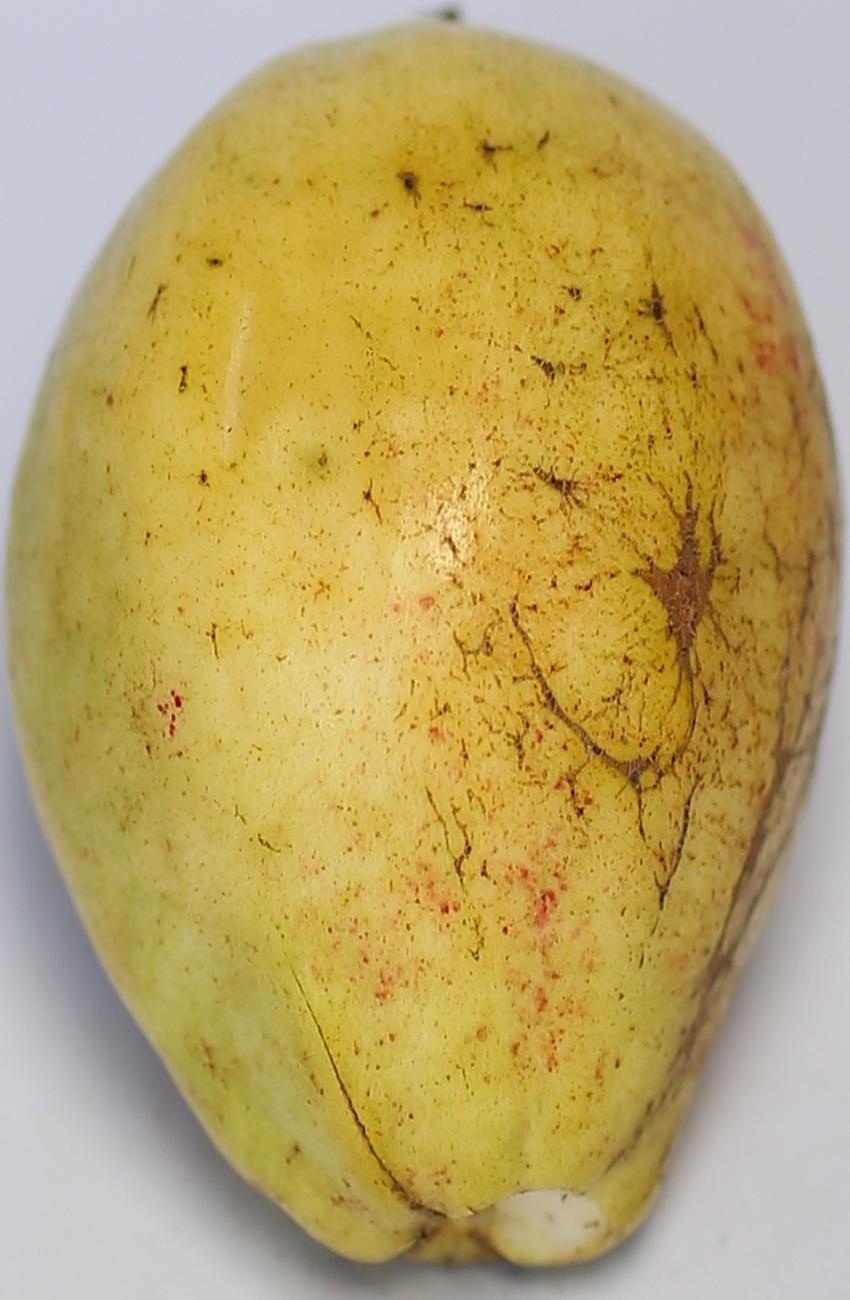
Maturity: ripe
Variety: riyali